Generation X

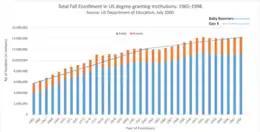
Total Fall Enrollment in U.S. degree granting Institutions 1965–1998

Government expenditure shifted from domestic programs to defense. Remaining funding initiatives, moreover, tended to be diverted away from programs for children and often directed toward the elderly population, with cuts to Medicaid and programs for children and young families, and protection and expansion of Medicare and Social Security for the elderly population. These programs for the elderly were not tied to economic need. Congressman David Durenberger criticized this political situation, stating that while programs for poor children and for young families were cut, the government provided "free health care to elderly millionaires".